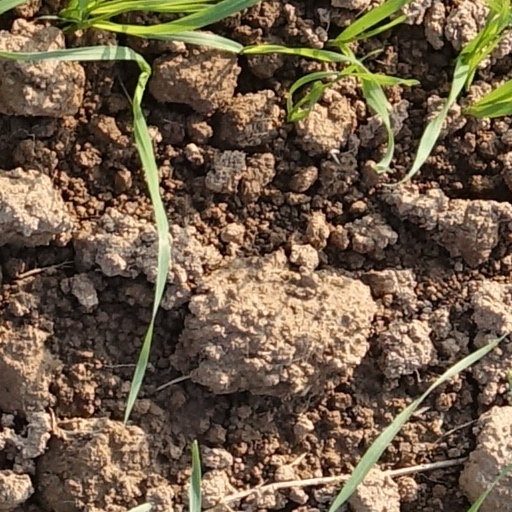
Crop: wheat